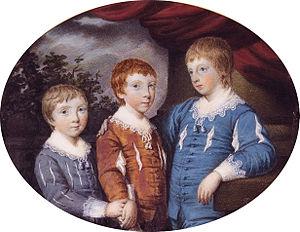
James George Stopford, 3ᵉ comte de Courtown KP, PC, connu sous le nom de vicomte Stopford de 1770 à 1810, était un pair anglo-irlandais et un homme politique conservateur.
James Stopford, 2ᵉ comte de Courtown KP, PC, connu sous le nom de vicomte Stopford de 1762 à 1770, était un pair anglo-irlandais et un politicien conservateur qui a siégé à la Chambre des communes britannique entre 1774 et 1793.